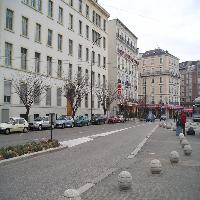
Weather: cloudy or overcast